Thomas Purchase

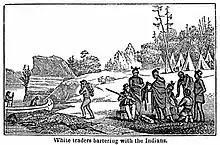
Trading with natives

Although it is unknown which ship carried Purchase to North America or the exact date, it is documented that he made a return trip from England in 1629. He boarded the ship "The Lyon" (not to be confused with "Lyon's Whelp"), leaving Bristol England on April 5, along with five other ships, arriving in Salem, Massachusetts. He was 53 years old.